Palatine Lion

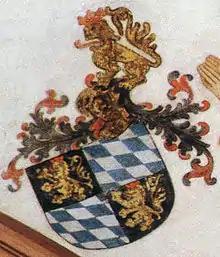
Coat of arms of Electoral Palatinate, with helmet and Palatine lions as crest; Collegiate Church of Neustadt an der Weinstraße, around 1420

The Palatine Lion first appears in the County Palatine of the Rhine under the Wittelsbach Count Palatine, Otto the Illustrious in his equestrian seal ("Reitersiegel") of 1229. However, the use of the symbol is probably older; it may well go back to predecessors of the Wittelsbachs, the Welf counts palatine, who ruled from 1195 to 1214: Counts Palatine Henry the Elder and Henry the Younger. Prior to that the Hohenstaufen Count Palatine Conrad, father-in-law of Henry the Elder, had around 1,190 coins minted with a lion image. The colours of the Hohenstaufens were also gold and black.